Unification of Italy

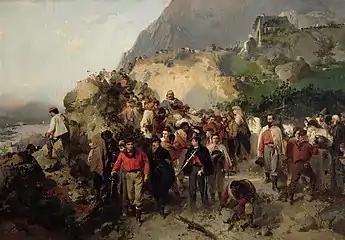
"The Injured Garibaldi in the Aspromonte Mountains" (oil on canvas), credited to Gerolamo Induno

The fall of Gaeta brought the unification movement to the brink of fruition—only Lazio and Venetia remained to be added. On 18 February 1861, Victor Emmanuel assembled the deputies of the first Italian Parliament in Turin. On 17 March 1861, the Parliament proclaimed Victor Emmanuel King of Italy, and on 27 March 1861 Rome was declared capital of Italy, although it was not yet in the new kingdom.